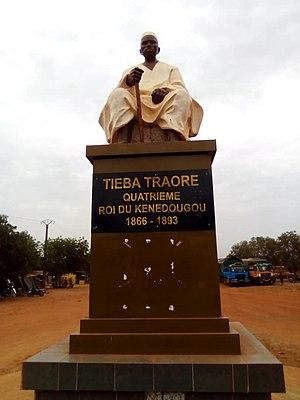
concours wikichallenge écoles d'Afrique 2019